Rokeby School

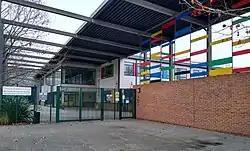

Rokeby School is an 11–16 secondary school for boys located in Canning Town, Greater London, England.